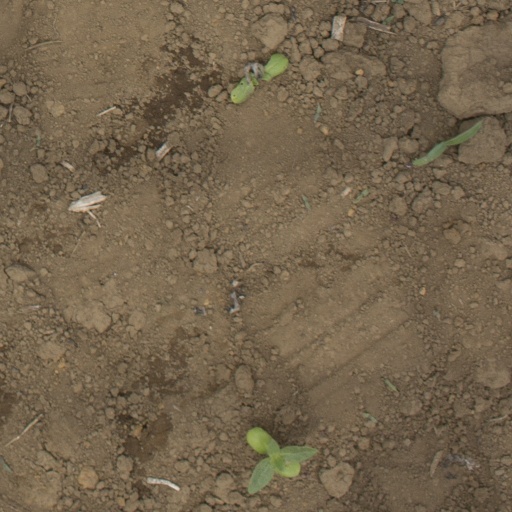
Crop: Jerusalem artichoke